Hedwig von Beverfoerde

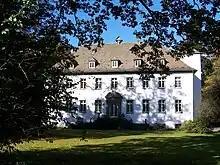
Ostwig House, Von Beverfoerde's birthplace.

Von Beverfoerde was born Baroness Hedwig von Lüninck in 1963 at Ostwig House, a mansion in Bestwig, North Rhine-Westphalia, owned by her family. She is a member of the family, who are part of the German nobility, and is a relative of the politician Baron Ferdinand von Lüninck. After graduating from , a Catholic boarding school for girls in Wald, Baden-Württemberg, she trained as a secretary in Brussels before studying business administration at a university in Münster.